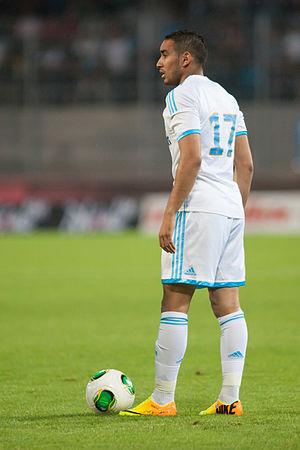
OM - FC Porto - Valais Cup 2013 - Dimitri Payet
L'Olympique de Marseille est un club de football français fondé en août 1899 à Marseille par René Dufaure de Montmirail. Dix titres de championnat de France professionnel, dix Coupes de France, trois Coupes de la Ligue, trois Trophées des champions, une Coupe Intertoto et une Ligue des champions de l'UEFA composent le palmarès du club provençal.
La saison 2015-2016 de l'Olympique de Marseille est la soixante-sixième saison du club provençal en première division du Championnat de France, la vingtième consécutive au sein de l'élite du football français.